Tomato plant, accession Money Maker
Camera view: bottom (45 deg); turntable rotation: 30 degrees
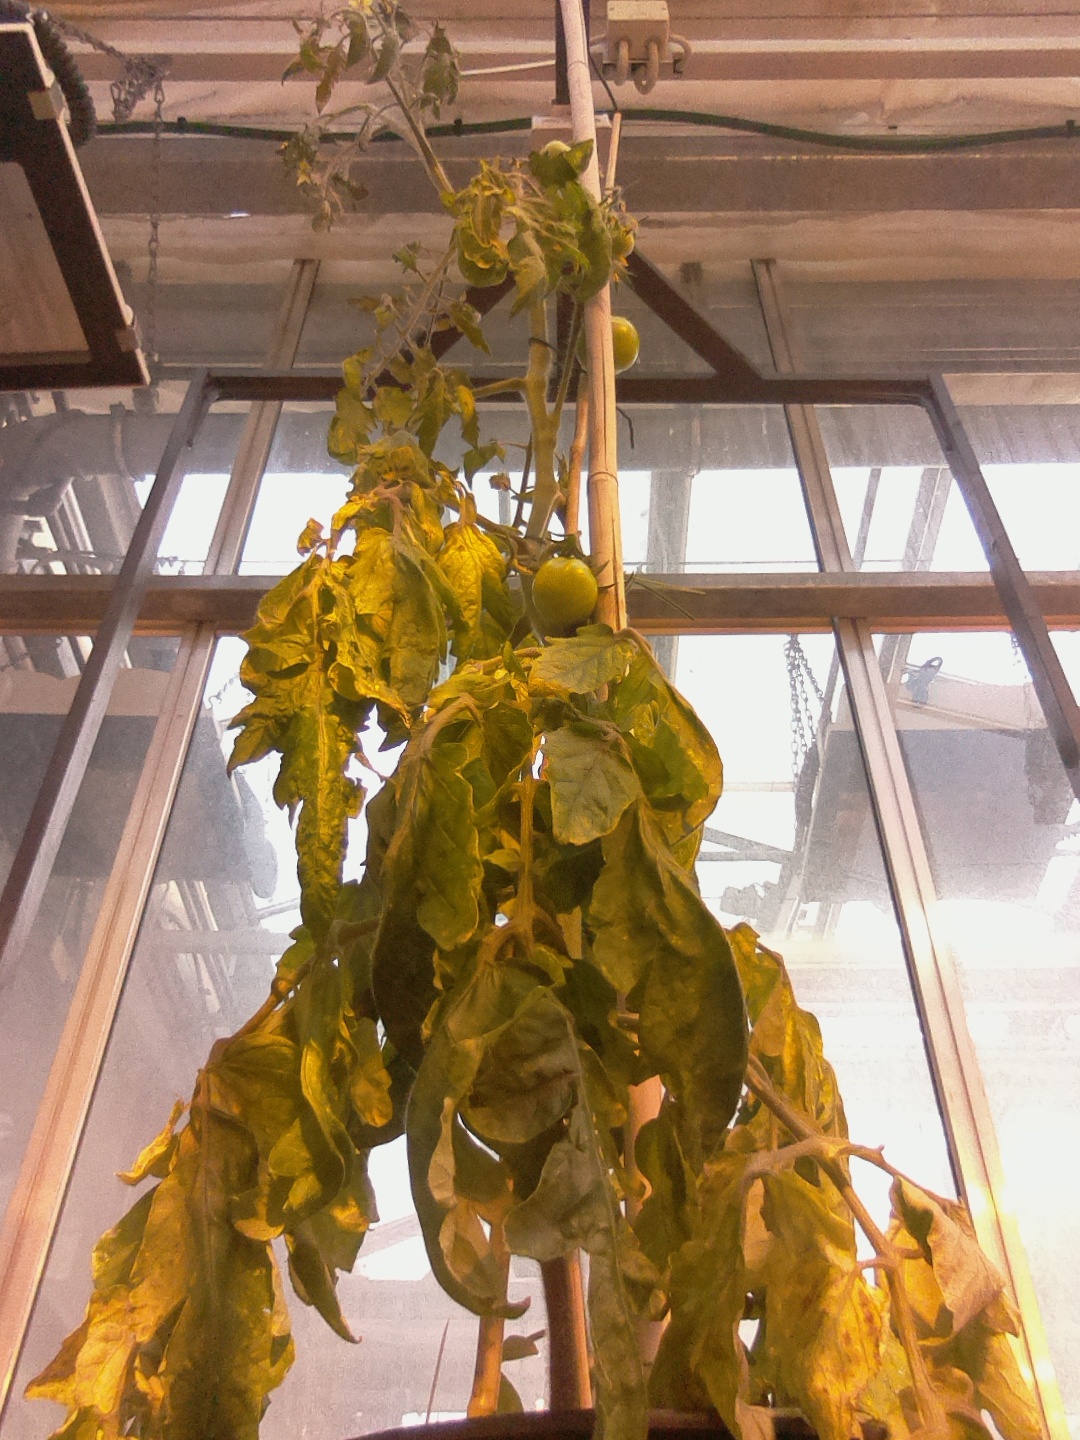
BBCH growth stage 75: 50%-60% of final fruit size